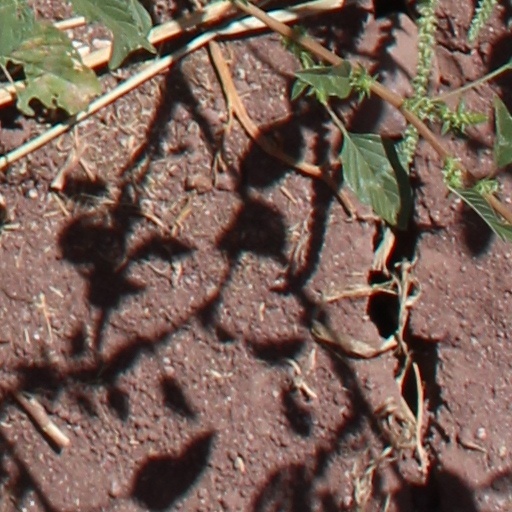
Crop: wheat